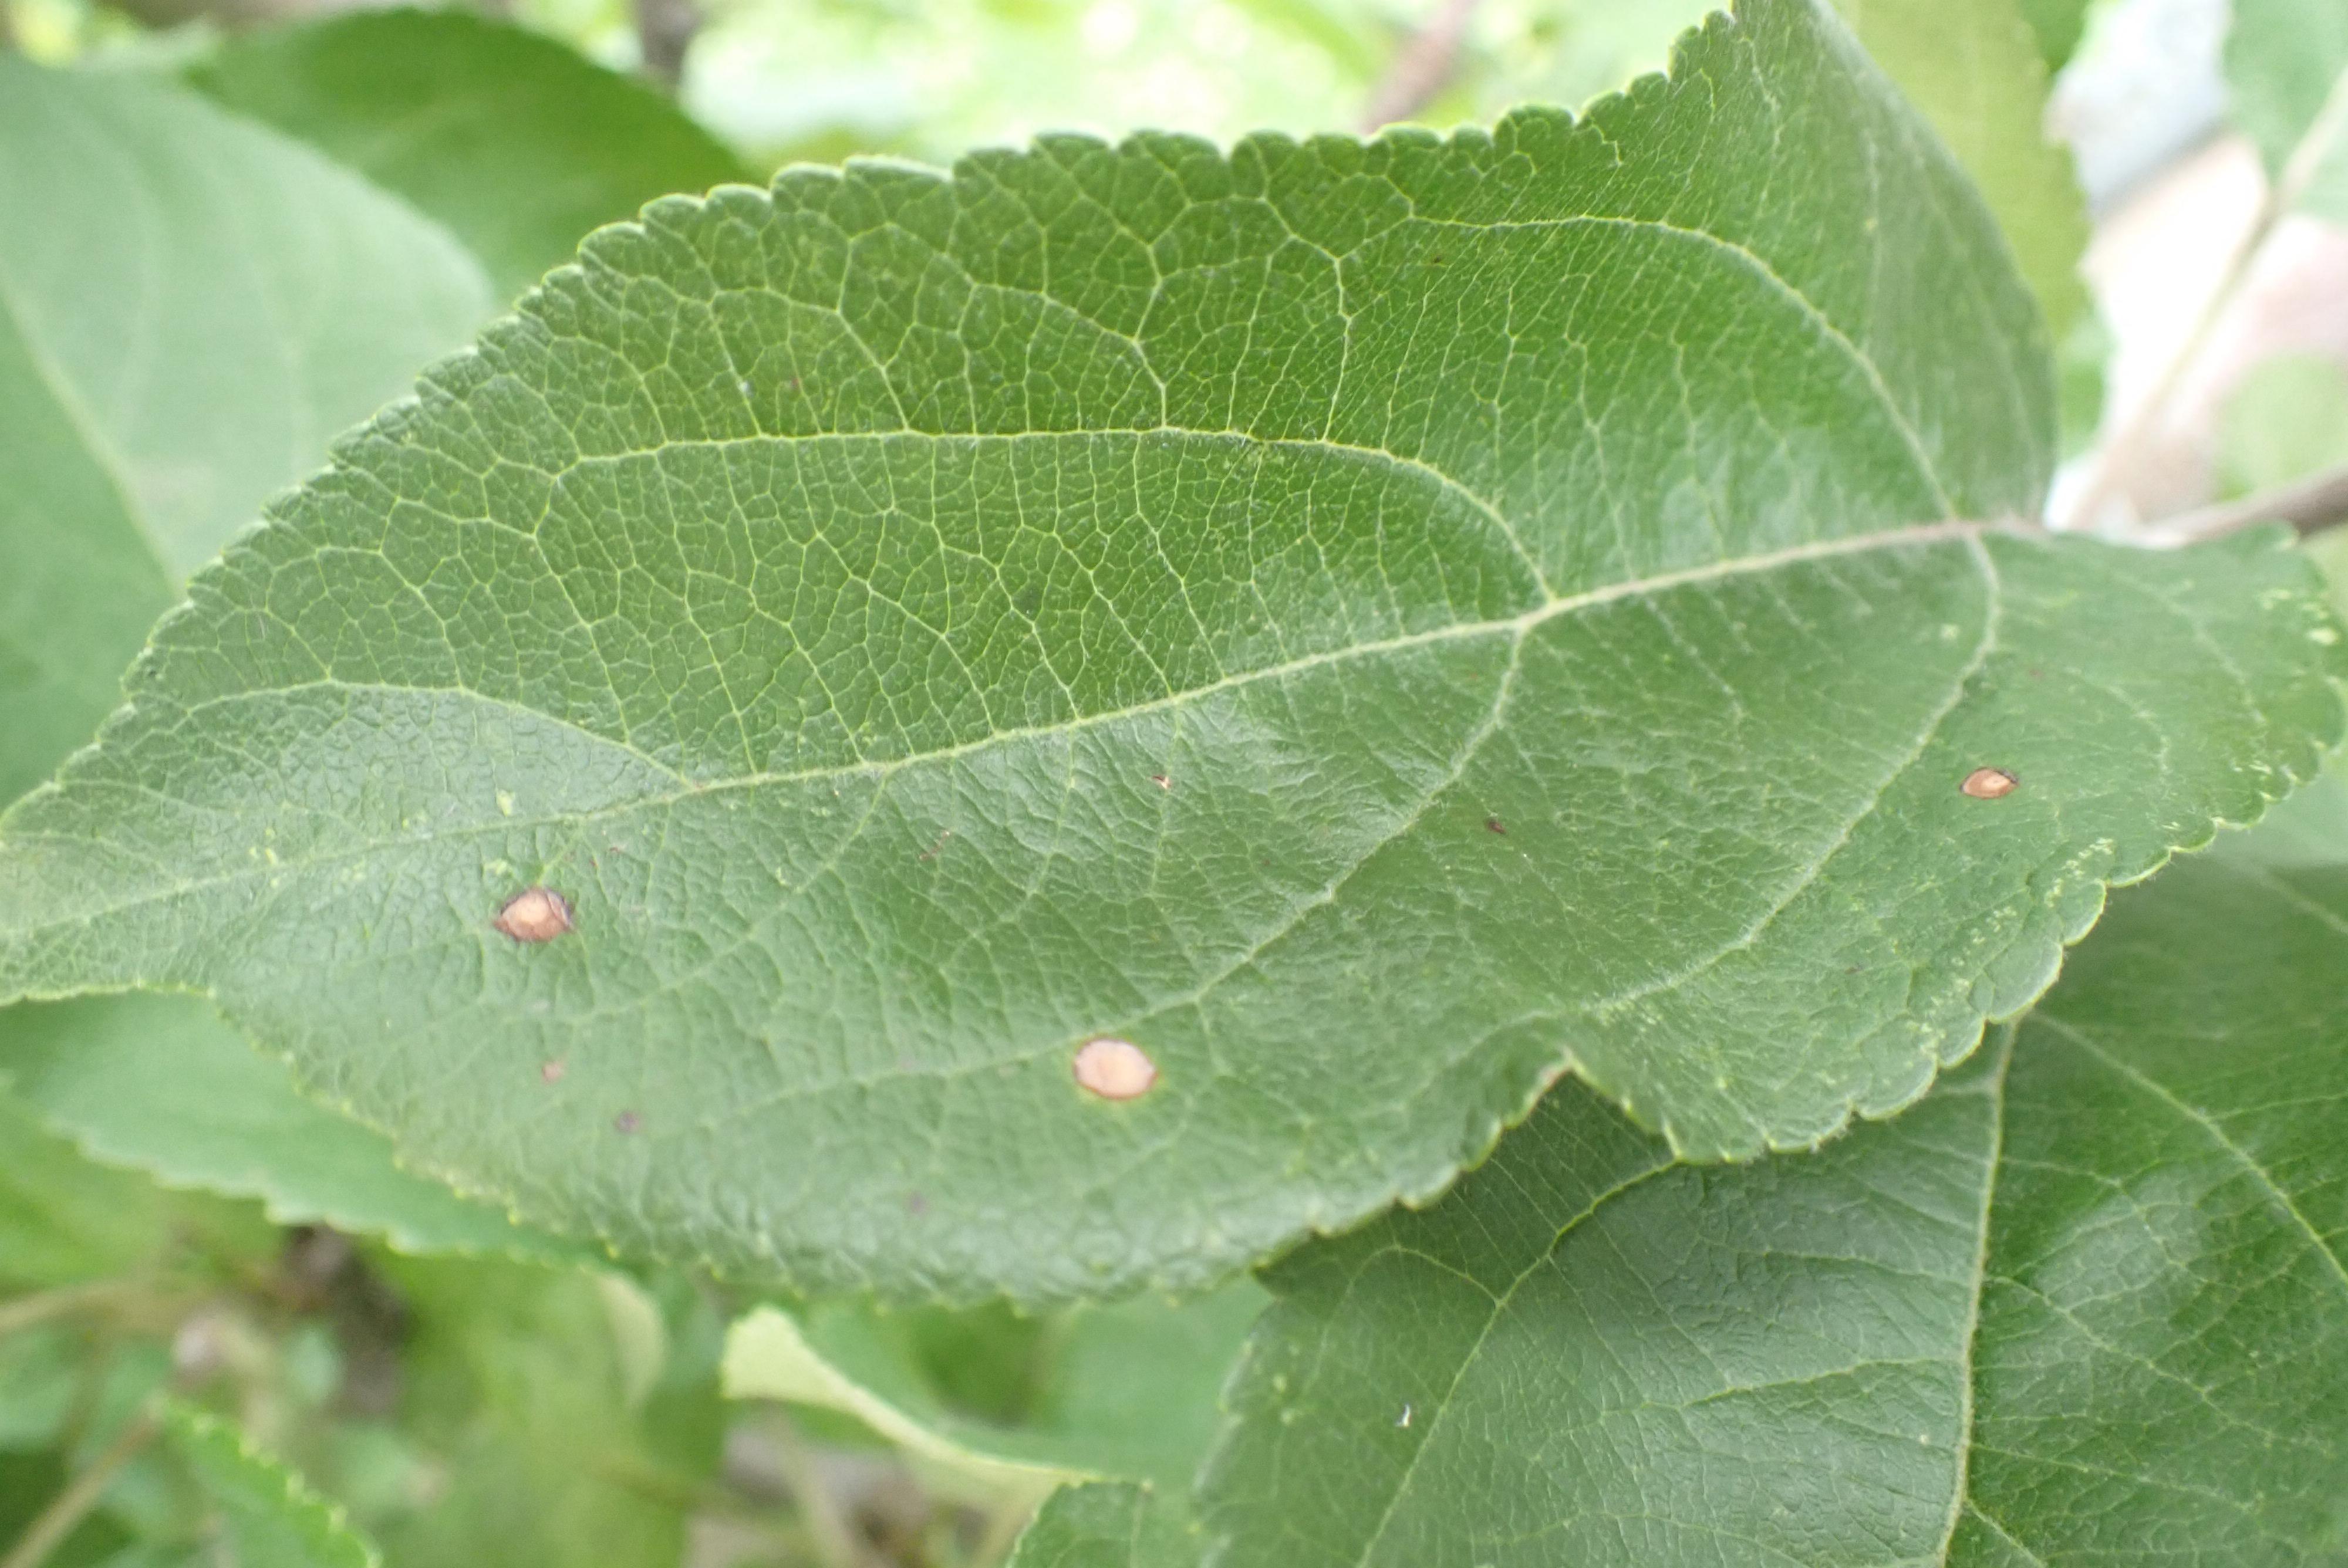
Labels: frog_eye_leaf_spot